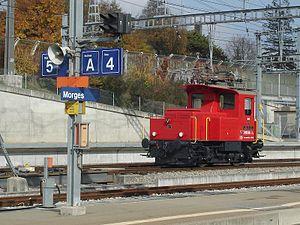
La ligne Bière – Apples – Morges est une ligne de chemin de fer de 30 kilomètres à voie unique à écartement métrique, qui relie la gare de Morges à Bière via Apples, et Apples à L'Isle par une ligne secondaire. La ligne est exploitée par les Transports de la région Morges-Bière-Cossonay, désignés avant 2003 sous le nom de Compagnie du Chemin de fer de Bière-Apples-Morges.
La gare de Morges est une gare ferroviaire de Suisse, qui se trouve sur la ligne Lausanne–Genève. Elle se situe sur le territoire de la commune de Morges, dans le canton de Vaud.